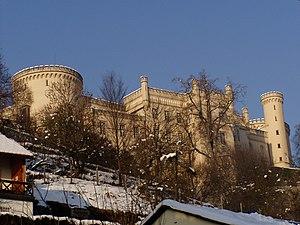
Wolfsberg est le chef-lieu du district de Wolfsberg en Autriche.
Johann Julius Romano, à partir de 1871 Romano von Ringe est un architecte autrichien.